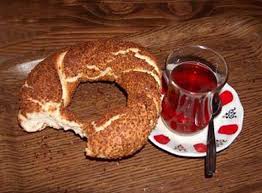
Yemek: simit